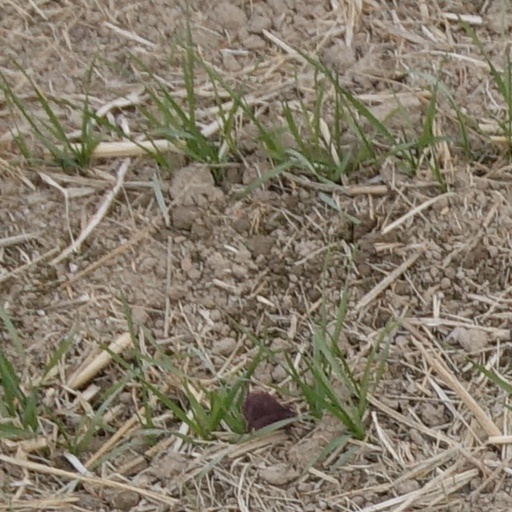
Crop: wheat